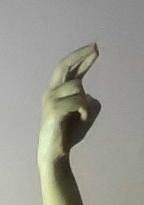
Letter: zay